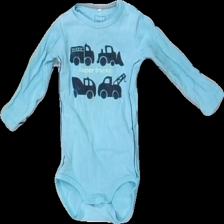
View: front
Type: Top
Category: Children
Brand: Name It
Colors: Blue, Black, Yellow
Material: 100% cotton
Pattern: Other
Cut: Regular
Size: 74
Season: All
Damage location: top right
Damage 2 location: top center
Damage 3 location: middle right
Price range: <50
Recommended usage: Export
Description: långärmad blå body med bilar och text fram, urtvättad
Comment: body, urtvättad